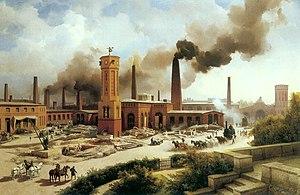
Karl Eduard Biermann est un peintre allemand.
La Confédération germanique est une confédération européenne ayant existé de 1815 à 1866. Elle est formée lors du congrès de Vienne, en remplacement de la confédération du Rhin sous protectorat de Napoléon Iᵉʳ. La Confédération germanique reprend en grande partie les limites du Saint-Empire romain germanique, incluant donc des populations non germanophones. Restent hors de la Confédération les territoires autrichiens relevant du royaume de Hongrie et les territoires prussiens à l'est du Brandebourg.
La Révolution industrielle en Allemagne désigne la percée de l'industrialisation en Allemagne au XIXᵉ siècle. Cette période débute en 1815 selon Hubert Kiesewetter, ou en 1835 selon
Borsig était une entreprise allemande de construction mécanique, dont le siège était à Berlin.